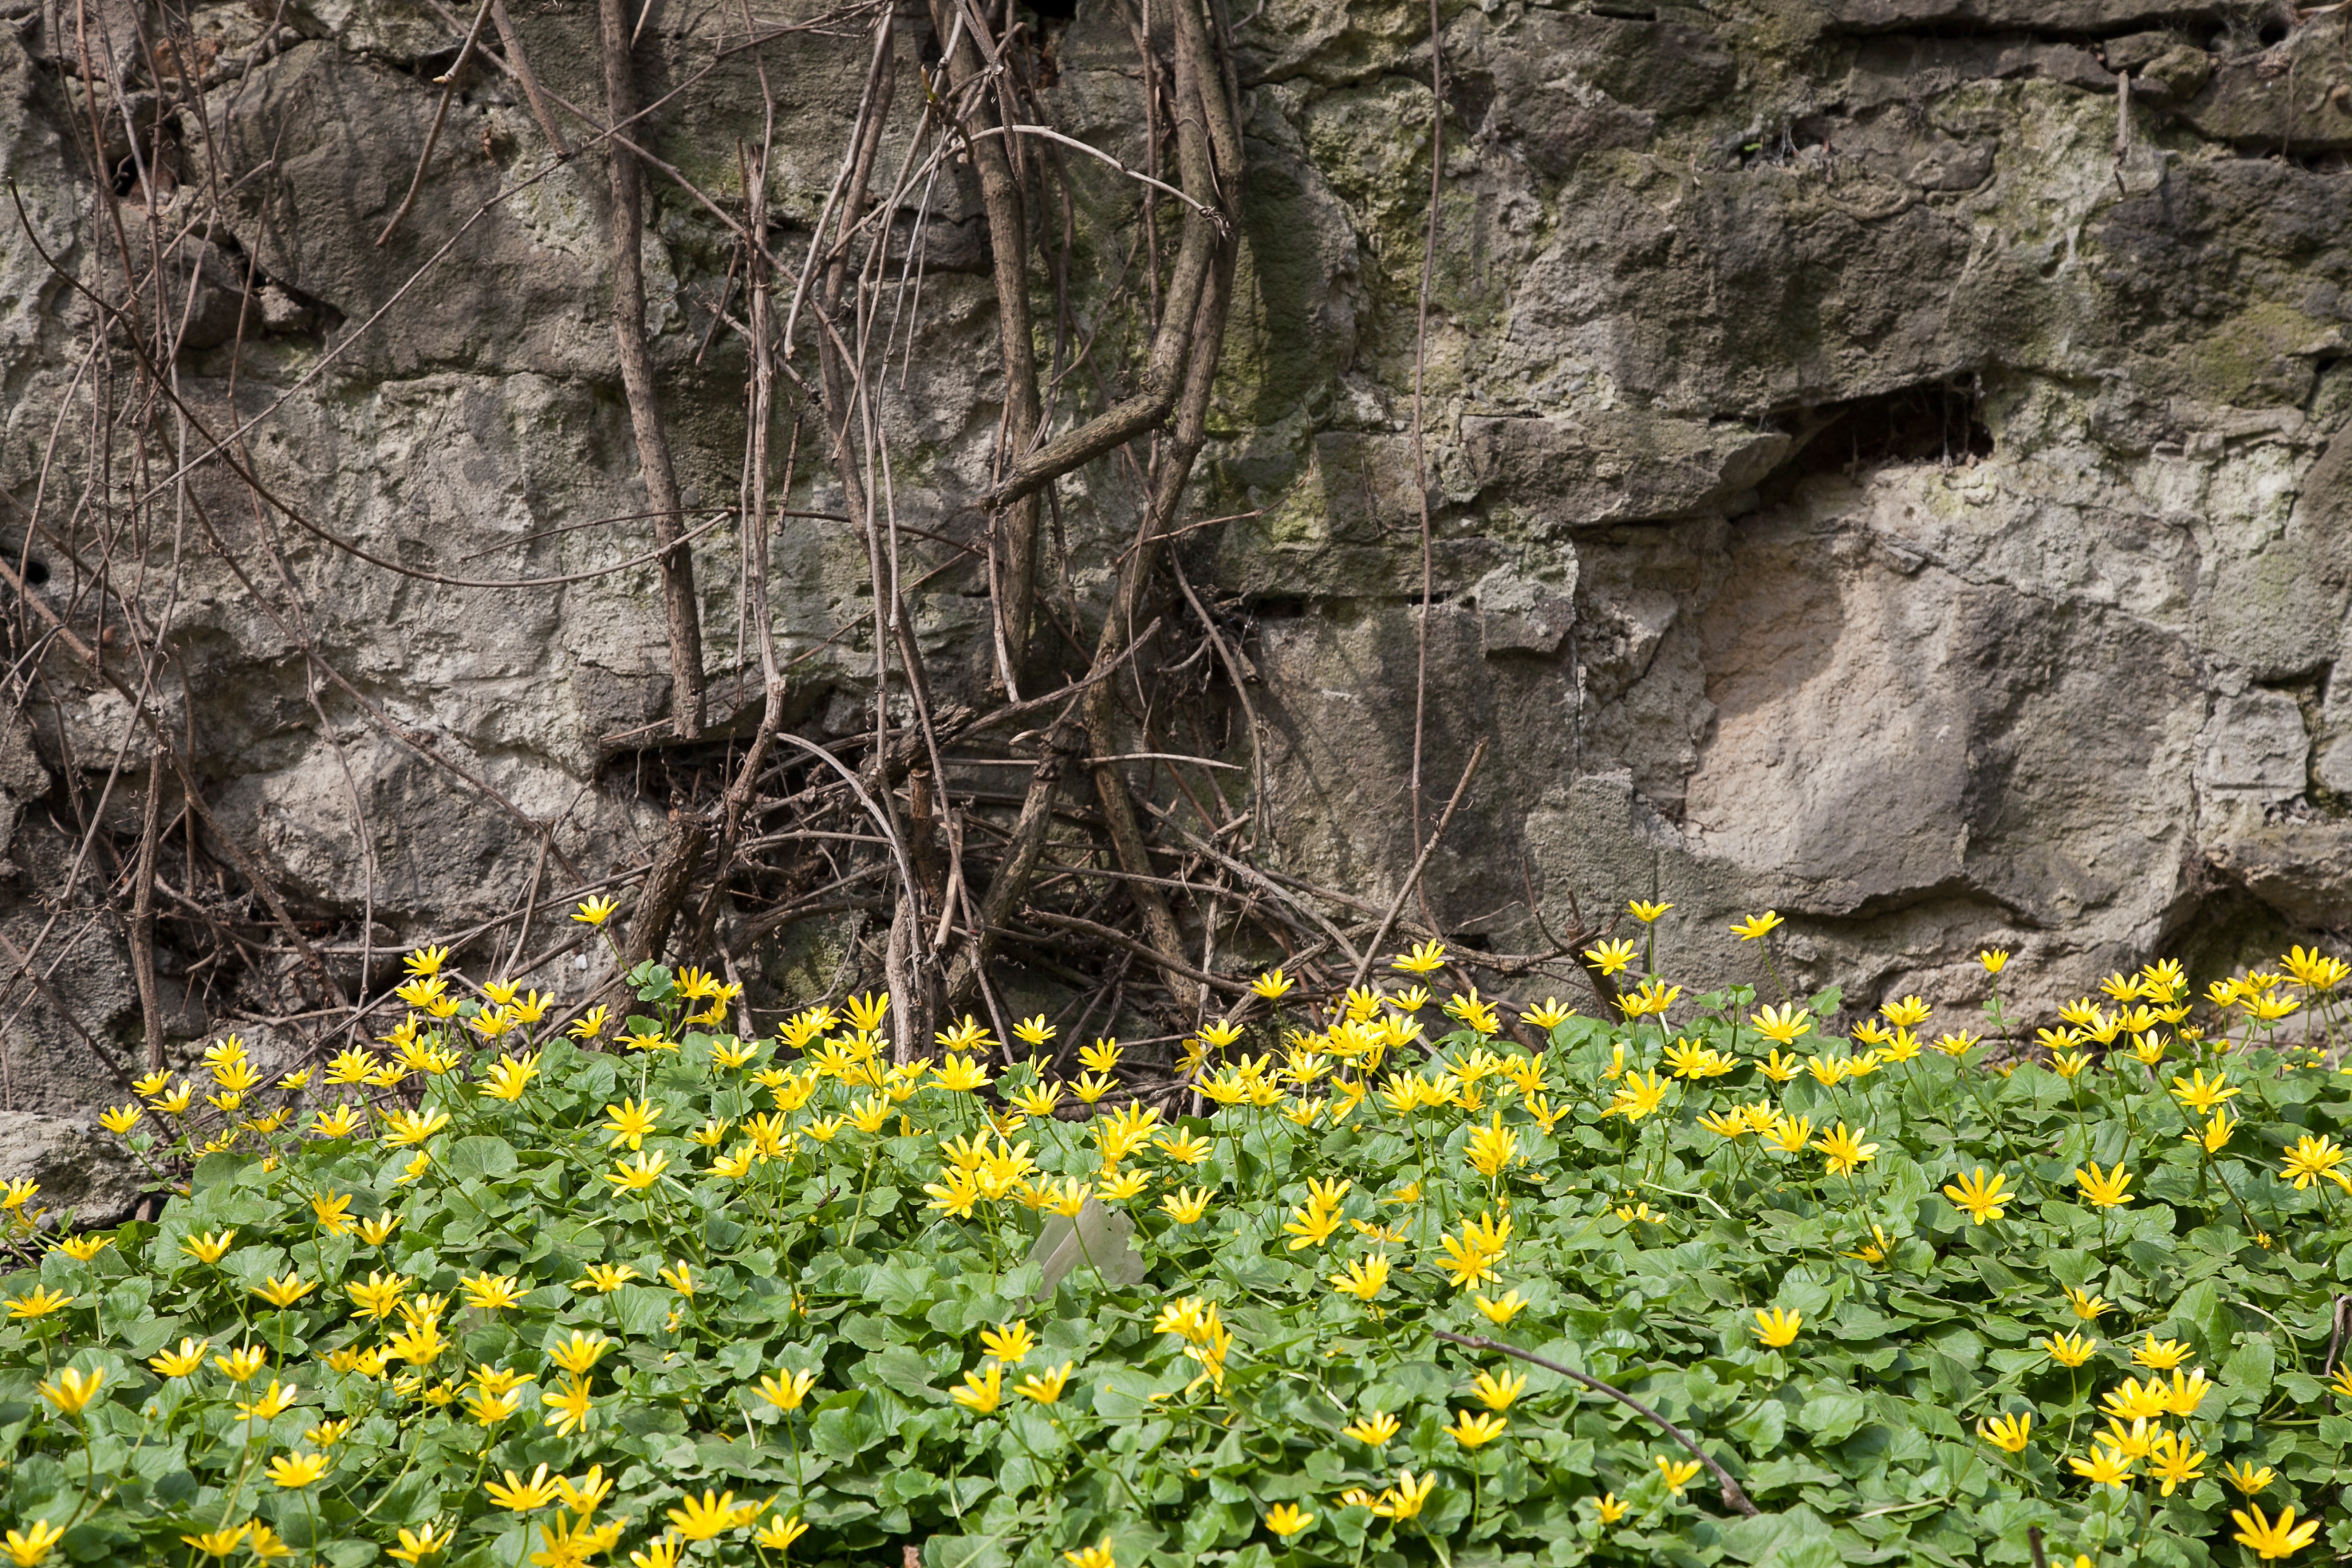
nature, grass, plant, meadow, leaf, flower, wall, stone, summer, wildlife, spring, botany, yellow, garden, flora, fauna, wildflower, flowers, woodland, flowering plant, yellow bloom, land plant